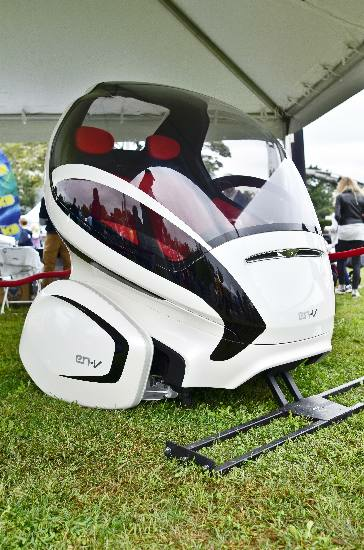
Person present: Yes